Aboriginal and Torres Strait Islander Commission

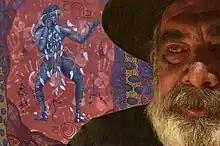
'Alcheringa Spirit' an Australian limestone sculpture displayed in the foyer of the ATSIC Commission in Sydney was created by Australian Aboriginal artist Mundara Koorang

The Aboriginal and Torres Strait Islander Commission (ATSIC) (1990–2005) was the Australian Government body through which Aboriginal Australians and Torres Strait Islanders were formally involved in the processes of government affecting their lives, established under the Hawke government in 1990. A number of Indigenous programs and organisations fell under the overall umbrella of ATSIC.